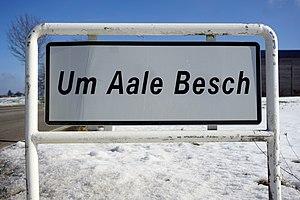
Esch-sur-Sûre, lieu-dit Um ale Bësch.